Trolleybuses in Petrozavodsk

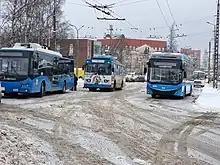
(From left to right) VMZ-5298.01 "Avangard", MTRZ-6223 and BKM 321 in 2022

The Petrozavodsk trolleybus system is the only existing trolleybus system in the Republic of Karelia of the Russian Federation and is one of the northern most trolleybus systems in the world. It is operated by the city-owned public transportation company "Gorodskoy Transport". As of April 2023, the network consisted of 6 lines, with 41 operational trolleybuses and 24 in storage.